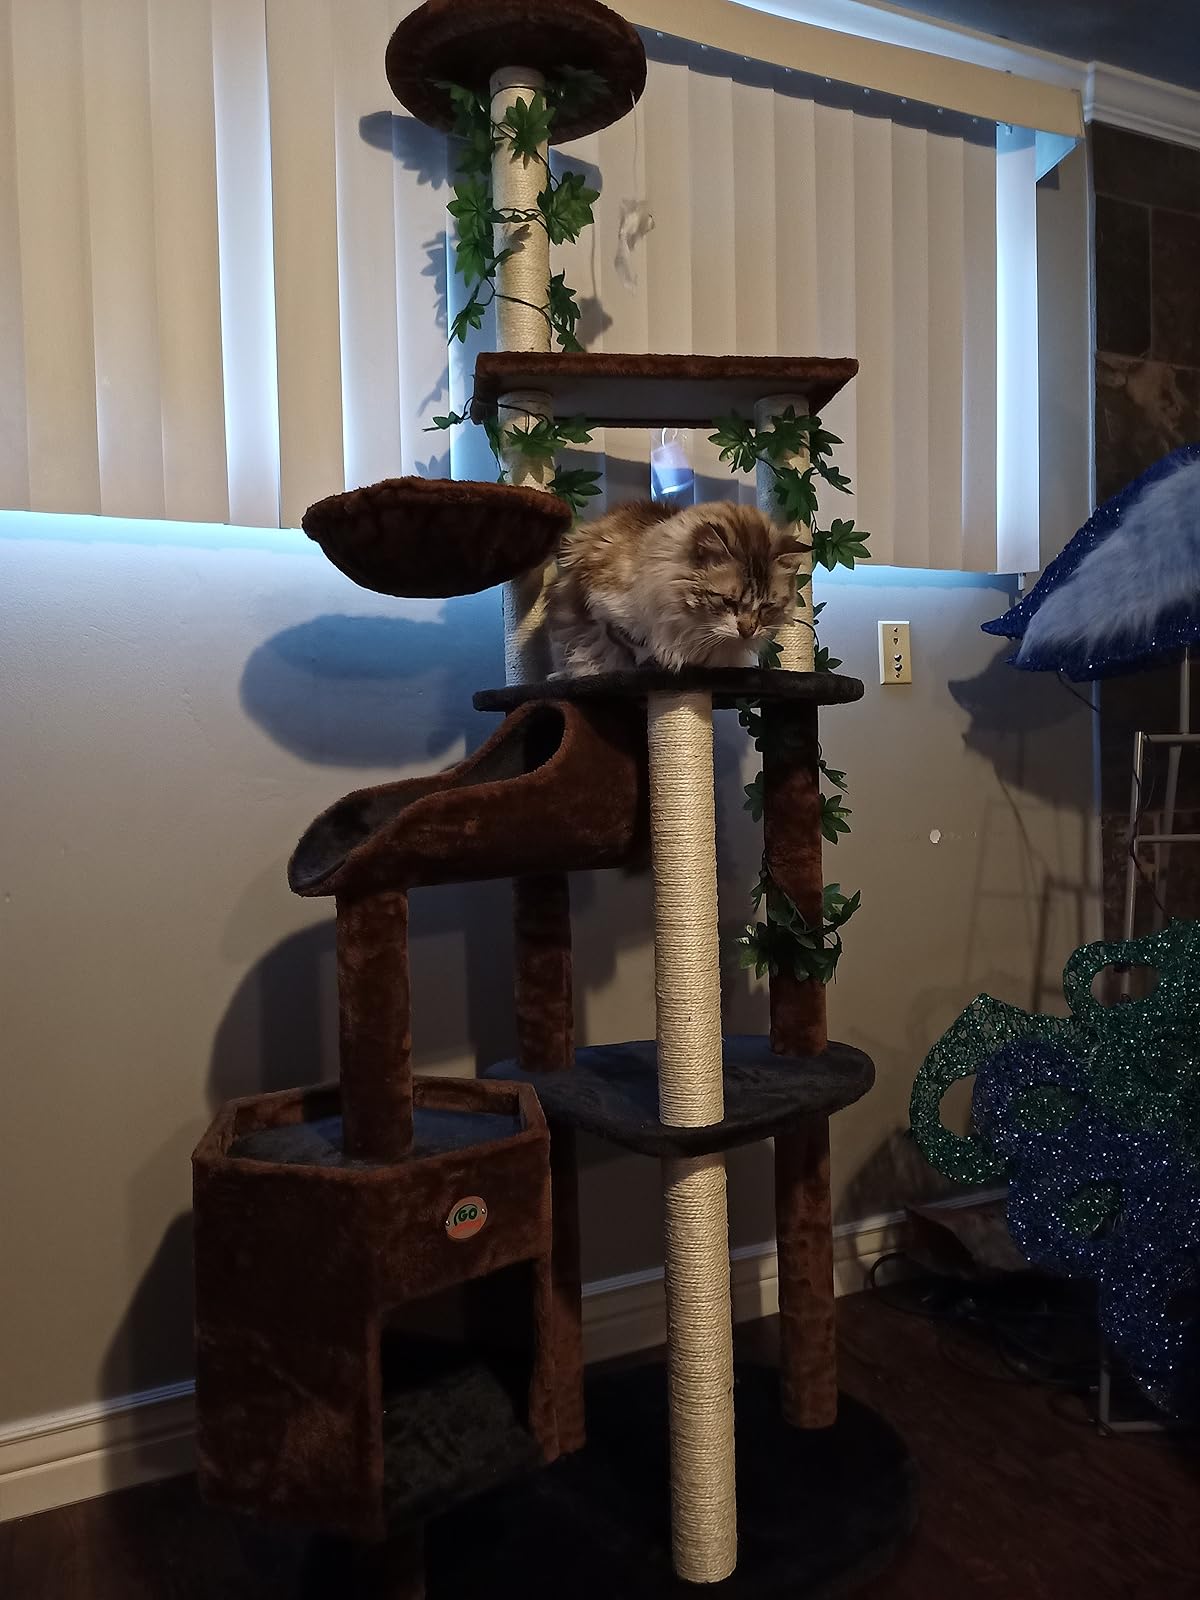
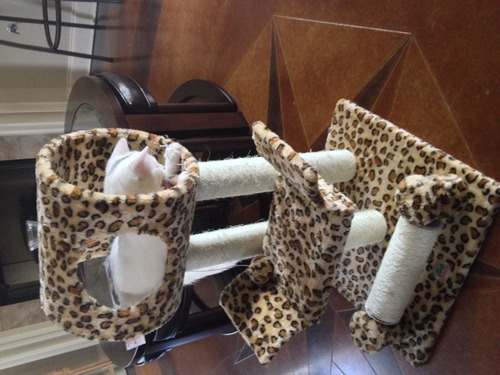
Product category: items_cat tree
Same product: no